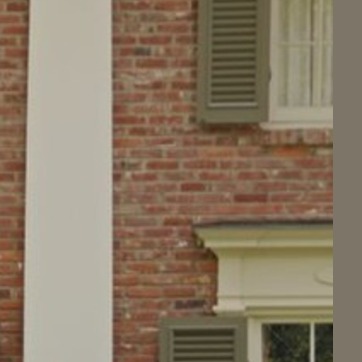
Material: brick